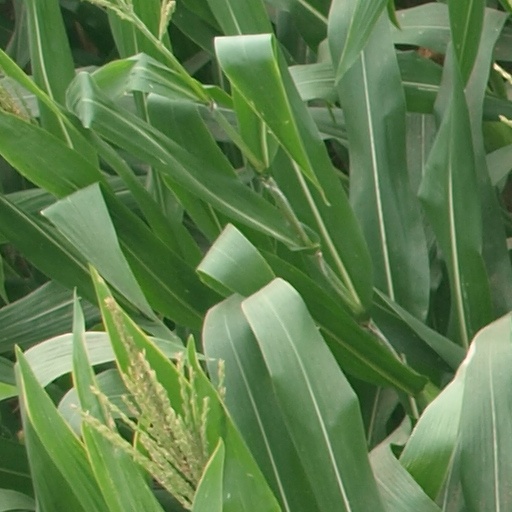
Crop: maize; corn